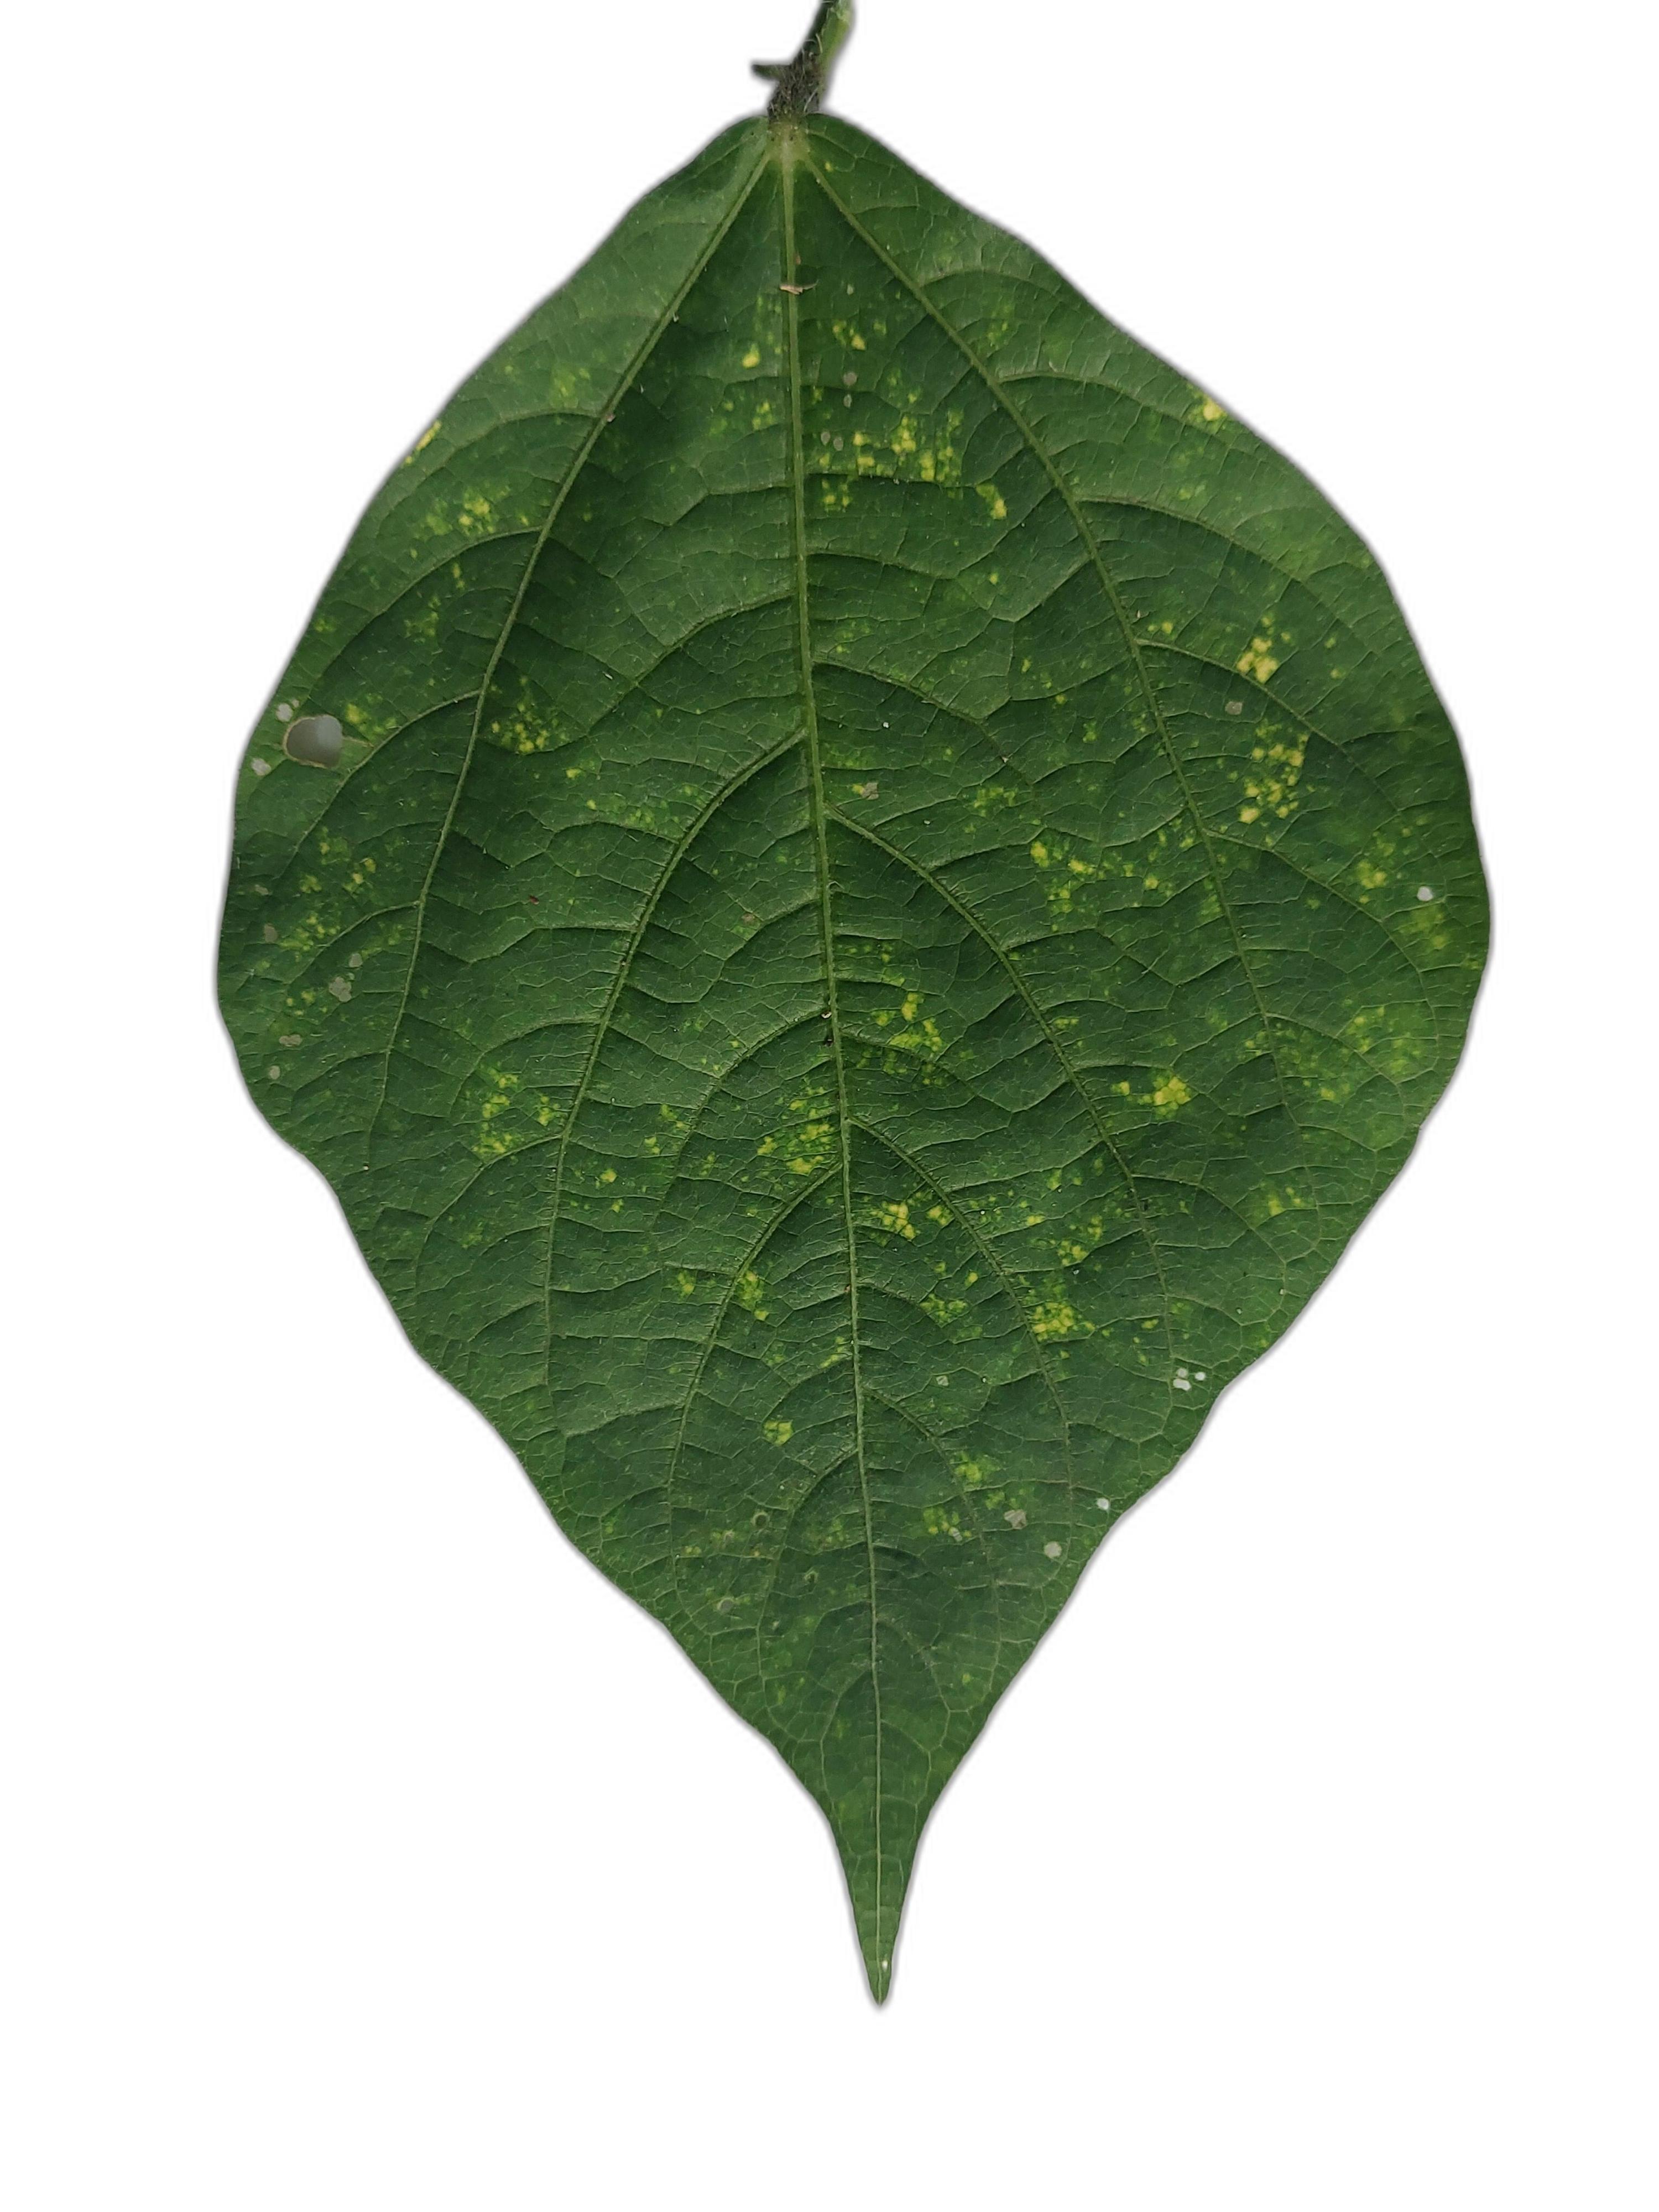
Label: Yellow Mosaic